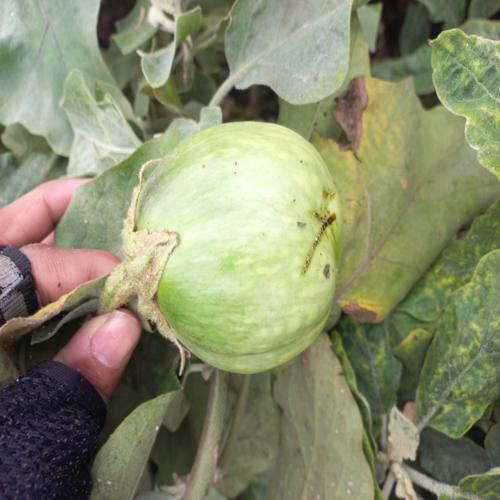
Label: Healty Brinjal